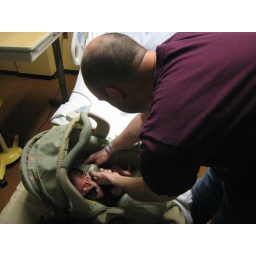
Daddy puts Sam in his car seat